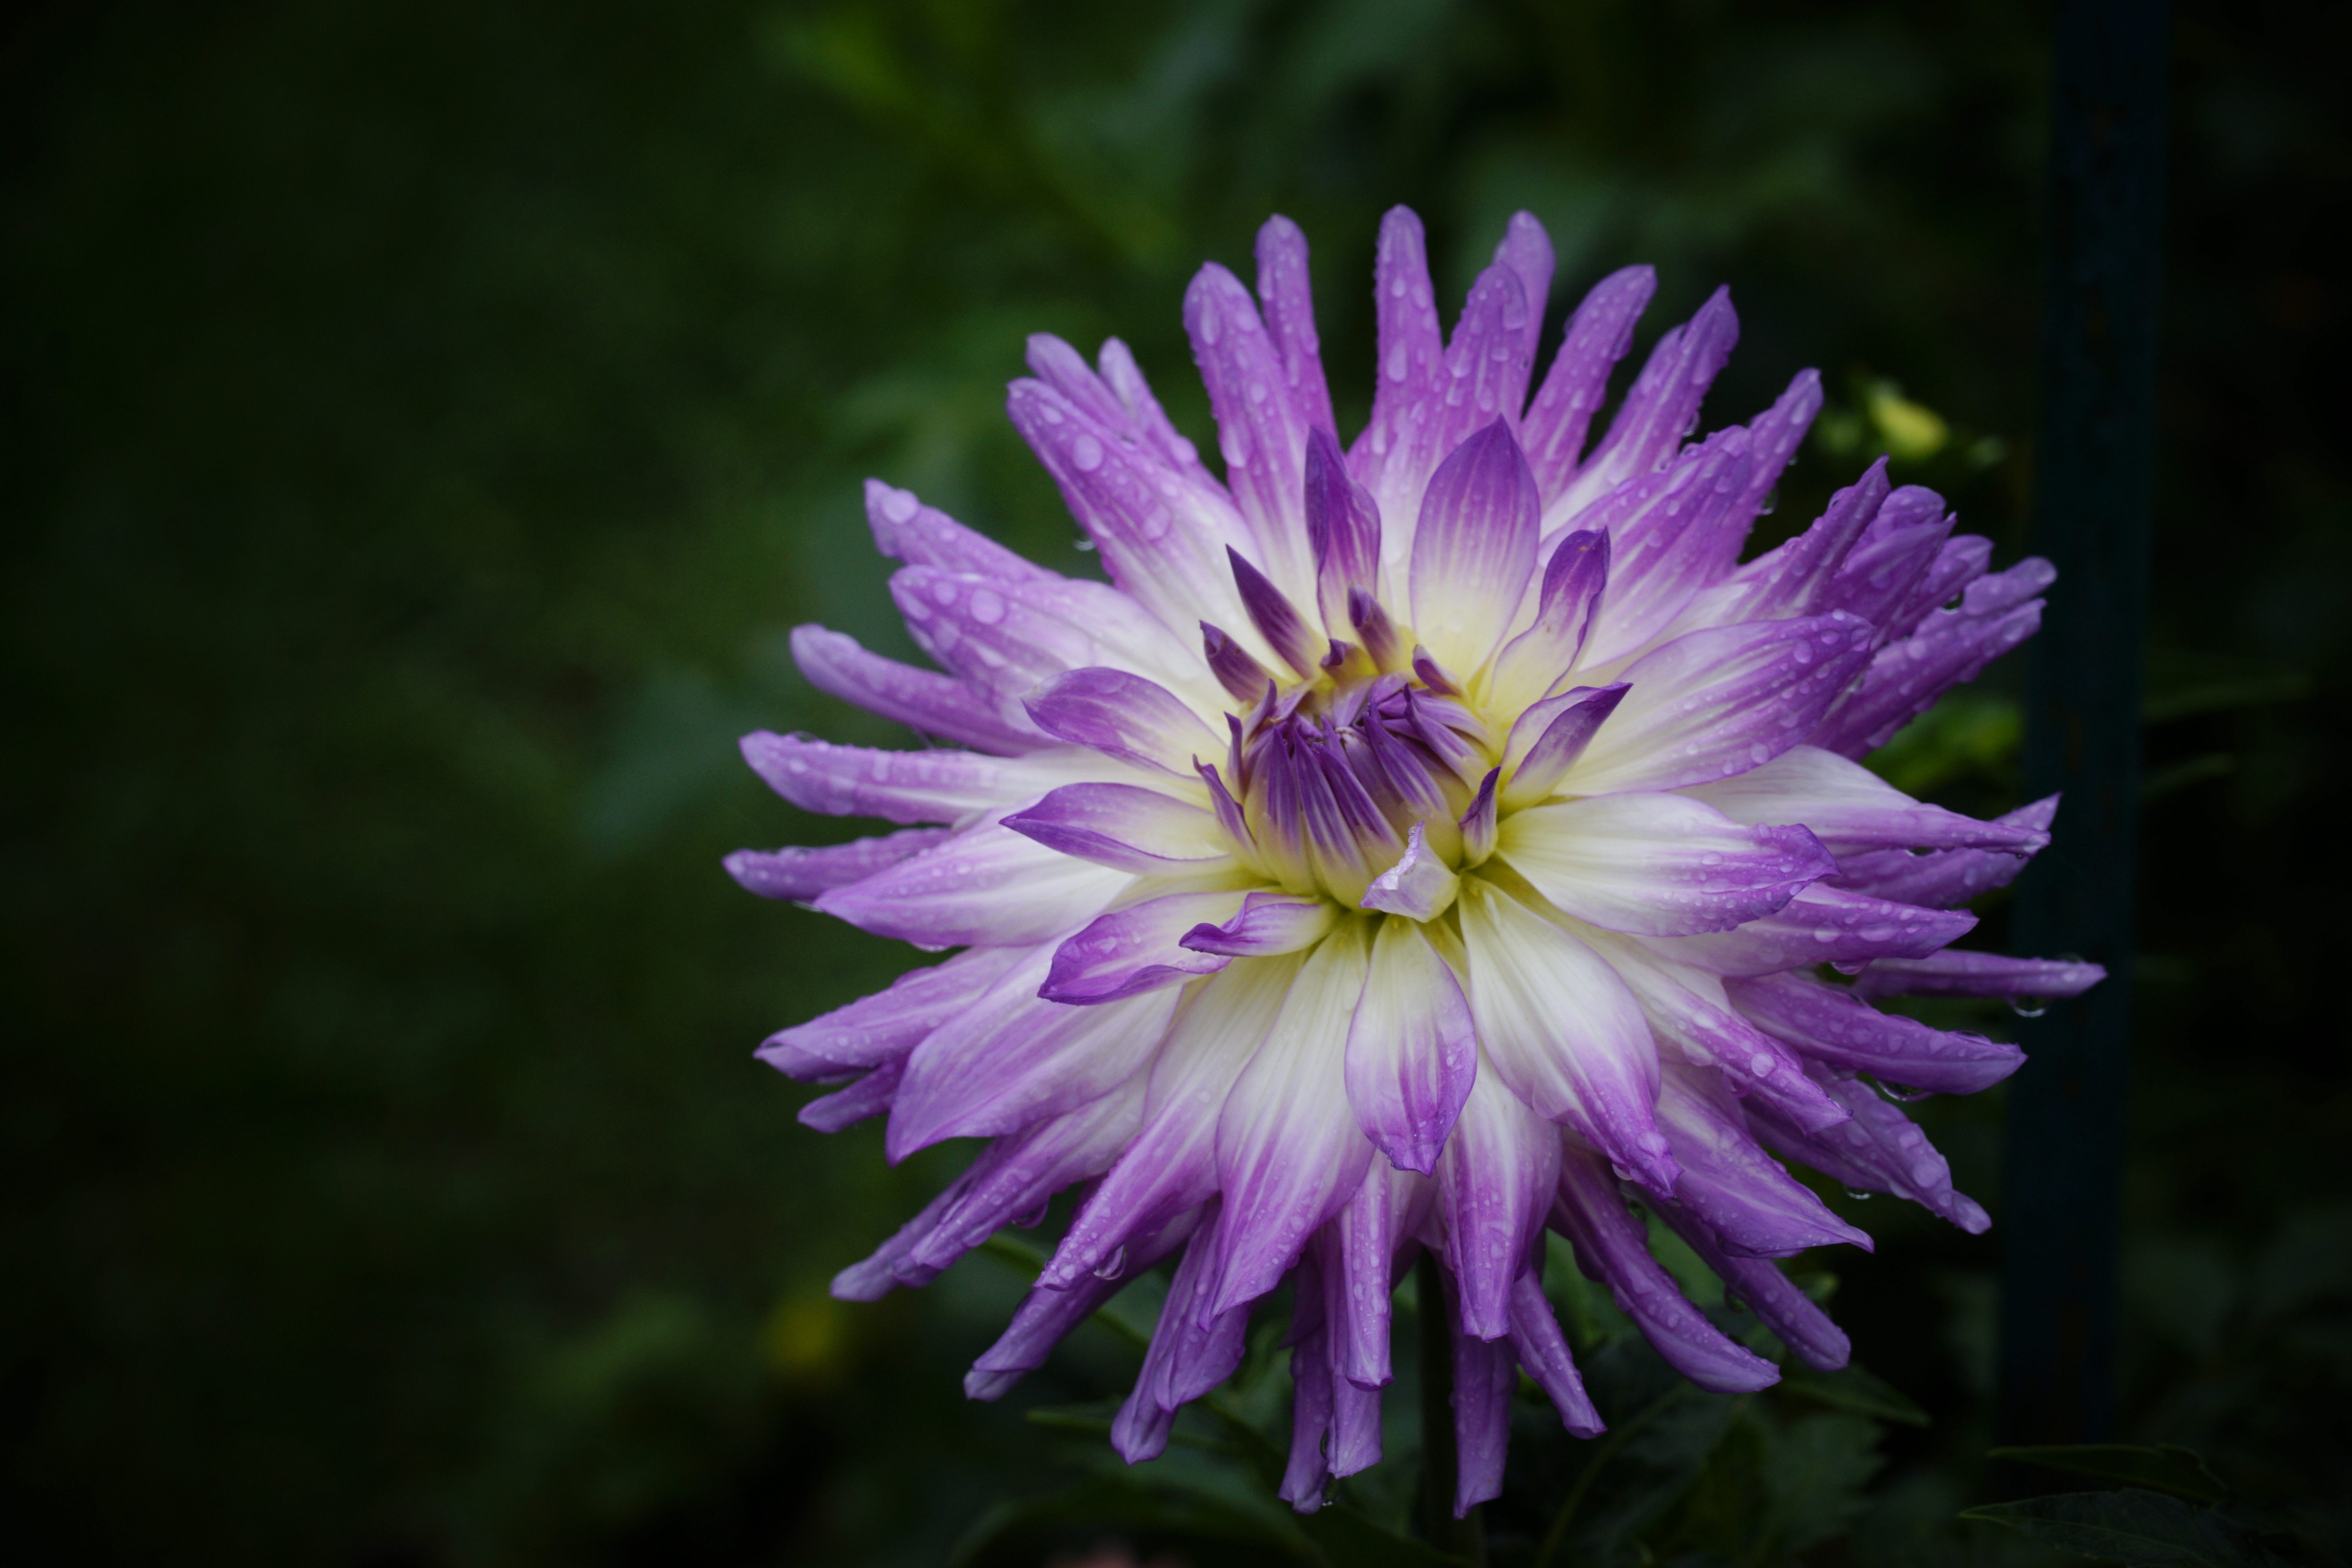
purple, dahlia, flower, flowering plant, petal, plant, violet, pink, botany, close up, wildflower, spring, aster, annual plant, daisy family, photography, macro photography, plant stem, herbaceous plant, violet family, perennial plant